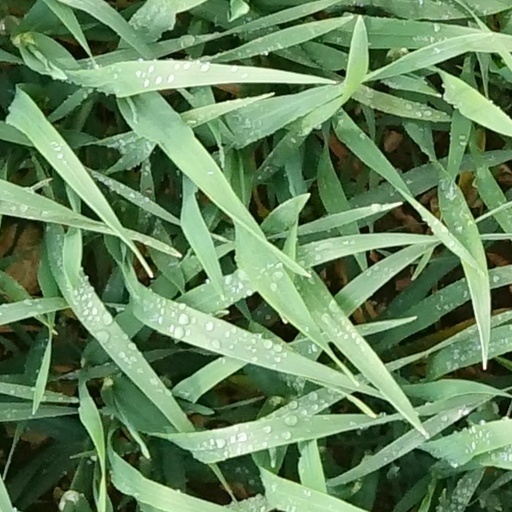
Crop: wheat